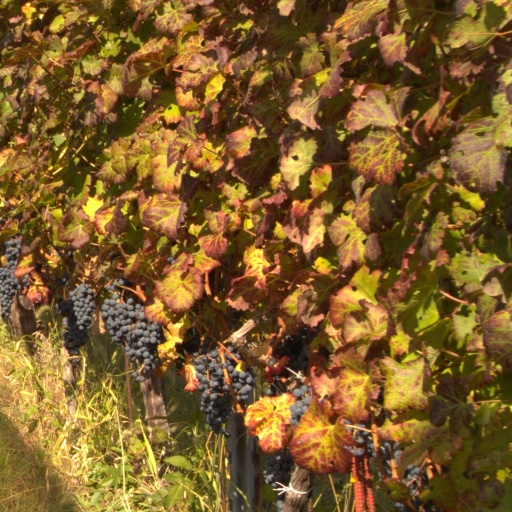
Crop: grape